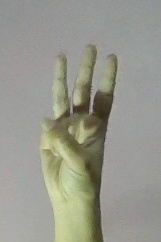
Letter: thaa